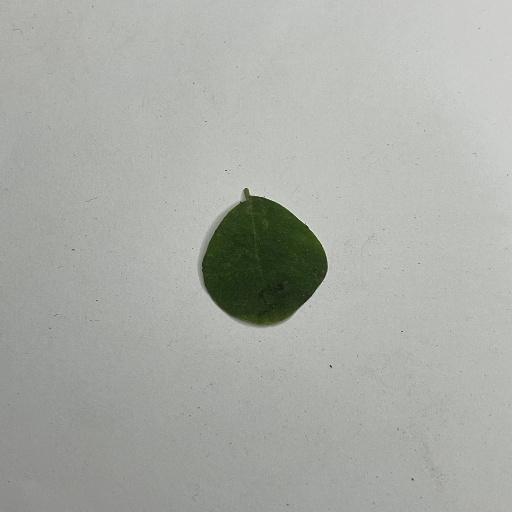
Species: Sojina
Leaf condition: Bacterial Spot